John Covert Boyd

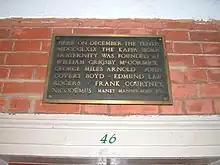
Plaque at the University of Virginia honoring his founding of Kappa Sigma

From 1869 to 1871, he attended the University of Virginia. While there, he founded the Kappa Sigma fraternity with four other friends on December 10, 1869. After Boyd's second year, he transferred to the medical program at the University of the City of New York, graduating with a Doctor of Medicine in 1872.